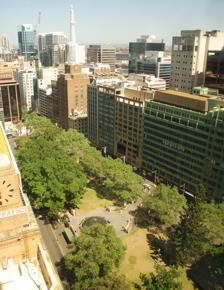
Building: Wynyard Park, Sydney
Country: Australia
Year built: 1887
Public park in Sydney, Australia Wynyard Park Wynyard Park seen from north Location in the Sydney central business district Type Urban park Location York , Carrington, Margaret and Wynyard Streets, Sydney central business district , City of Sydney , Sydney , New South Wales , Australia Coordinates 33°51′57″S 151°12′22″E / 33.86583°S 151.20611°E / -33.86583; 151.20611 Area 0.7 hectares (2 acres) Created 1887 ( 1887 ) Designer Mortimer Lewis (1835–1849) Charles Moore (1848–1896) Etymology General Edward Buckley Wynyard Operated by City of Sydney Open 24 hours Status Open all year Public transit access : / / / / : Wynyard : Barangaroo : Wynyard : Wynyard New South Wales Heritage Database (Local Government Register) Official name Wynyard Park Including Parkland, Mature Trees, Remnant Fences, Underground; Wynyard Square Type Local government  (landscape) Criteria a., c., d. Designated 9 December 2005 Reference no. 65 Group Parks, Gardens and Trees Category Urban park New South Wales Heritage Database (Local Government Register) Official name Archaeological item – Wynyard Park Type Local government  (archaeological – terrestrial) Criteria a., c., d. Designated 6 December 2006 Group Defence Category Barracks and housing Wynyard Park is a 0.7-hectare (2-acre) urban park in the Sydney central business district , in Sydney , New South Wales , Australia. Wynyard Park is bounded by York , Carrington, Margaret and Wynyard Streets. Surrounded by modern high-rise buildings it is one of the most densely built-up and intensively used parks in Sydney. Entrances to Wynyard railway station are located on the north-eastern and north-western corners of the park. Wynyard Park is the site of the first military barracks in Australia, the present park having its location, form and dimensions from the space of the original parade ground that the barracks occupied. The site is one of Australia's oldest parks to be continuously set aside as open space for public use in an urban context. The park has maintained its role as an open square for public meetings, political protests, entertainment, assembly and passive recreation since its dedication as a public park in 1887. Wynyard Park is a popular place for office workers to eat lunch. Also, many bus services to the northern suburbs originate their journeys in the streets bordering the park. History The space which is now Wynyard Park was originally the parade ground of the first military barracks established shortly after the European colonisation of Sydney in 1788. It was from the park that the New South Wales Corps marched to arrest Governor Bligh in 1808, an event later known as the Rum Rebellion . Following the 1848 completion of Victoria Barracks , the barracks site was subdivided and private dwellings and shops were developed. Provision was made for a square to remain on the higher part of the former Barrack Square. From 1848-1887 the area was known as Wynyard Square, named after General Wynyard , Commander of British Forces in Australia, from 1848 to 1853. The square was dedicated as a recreation ground in 1875 and fenced and landscaped. Like similar squares in England its use was confined to residents who held keys to the gates, although by 1907 the American trend of removing fences around parks had been copied here. The original George Street military barracks were much larger in area, extending from Barrack Street in the south to almost Jamieson Street in the north, and extending west to Clarence Street Also in the 1880s a bus terminus was established for passengers from the southern suburbs, beginning the area’s long association with public transport. The building of a railway station here was first suggested in 1881 but it was 1932 before Wynyard Station opened. The square was dedicated as a public park in 1887 and the following year a bandstand was erected in the centre of the park.  The park's most significant period was 1890 to 1910 when it was well planned and established. Its layout reflects this late Victorian Period in its landscape design. Colonial Architect Mortimer Lewis (1835-1849) and the Director of the Sydney Botanic Gardens Charles Moore (1848-1896), influenced the design of the park. From 1887 it became known as Wynyard Park. When the Sydney underground railways (now part of the Sydney Trains network) were constructed in 1927, Wynyard railway station was constructed by excavating the park and then rebuilding the park after the station had been constructed. Description At the northern end of the park is a statue by Giovanni Fontana from 1890 of the Reverend J. D. Lang , the Presbyterian minister and controversialist, lived at Wynyard Square and was responsible for the erection of the Scots Church in 1826. His statue is close to the  Church, formerly the main Presbyterian church in central Sydney. The ornate underground men’s lavatory with a domed glass roof was built in 1912 and is similar to others at Hyde Park , Taylor Square and Macquarie Place Park . The park includes mature border plantings of Moreton Bay Figs ( Flindersia Australis ) and Plane trees, an Art Nouveau toilet block including fences, signs and lights, and sandstone walls. Gallery Wynyard Park in the 1930s Frank Sinatra fans listen to his records in Wynyard Park, 1945. A wider view of the Sinatra fans, showing more detail of the park. Wynyard Park in 2017 Giovanni Fontana 's 1890 statute of Reverend J.D. Lang , pictured in 2016 See also New South Wales portal Environment portal Wynyard, Sydney List of parks in Sydney References